Kissed

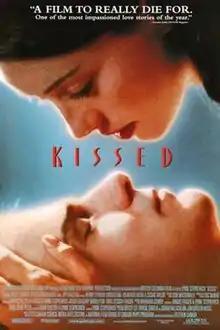
Theatrical release poster

Kissed is a 1996 Canadian romantic/erotic drama film directed and co-written by Lynne Stopkewich, based on Barbara Gowdy's short story "We So Seldom Look on Love". It premiered at the Toronto International Film Festival on September 7, 1996.